North Greenwich railway station

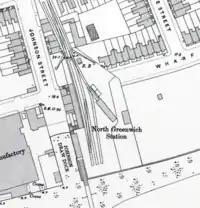
Map of North Greenwich station, 1890s

North Greenwich was the terminus of the Millwall Extension Railway (MER) branch of the London and Blackwall Railway, down-line from the western terminus at , although services did not operate through to Fenchurch Street but instead connected to the Fenchurch Street-Blackwall service at . was the preceding station along the line. Opened in July 1872 (slightly later than the other stations on the branch) with the official name North Greenwich & Cubitt Town, it connected with a ferry service to Greenwich south of the river. The ferry was later replaced by the Greenwich Foot Tunnel.